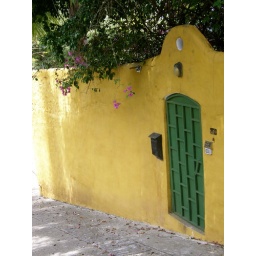
door in the wall